Kathiri

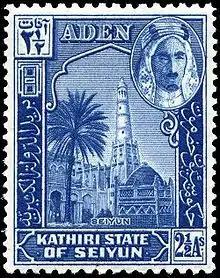

The Kathiri state was established in 1395 by Badr as-Sahab ibn al-Habrali Bu Tuwairik, who ruled until . The Kathiri conquered Ash-Shihr in the 1460s.